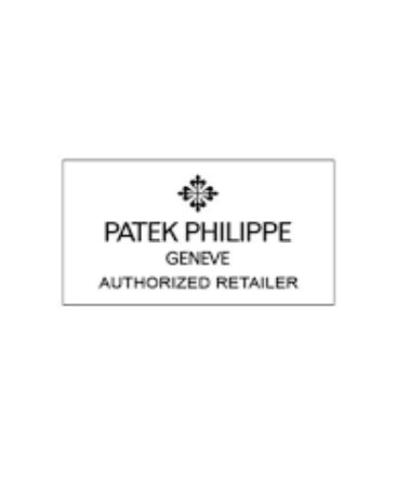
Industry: Clothes